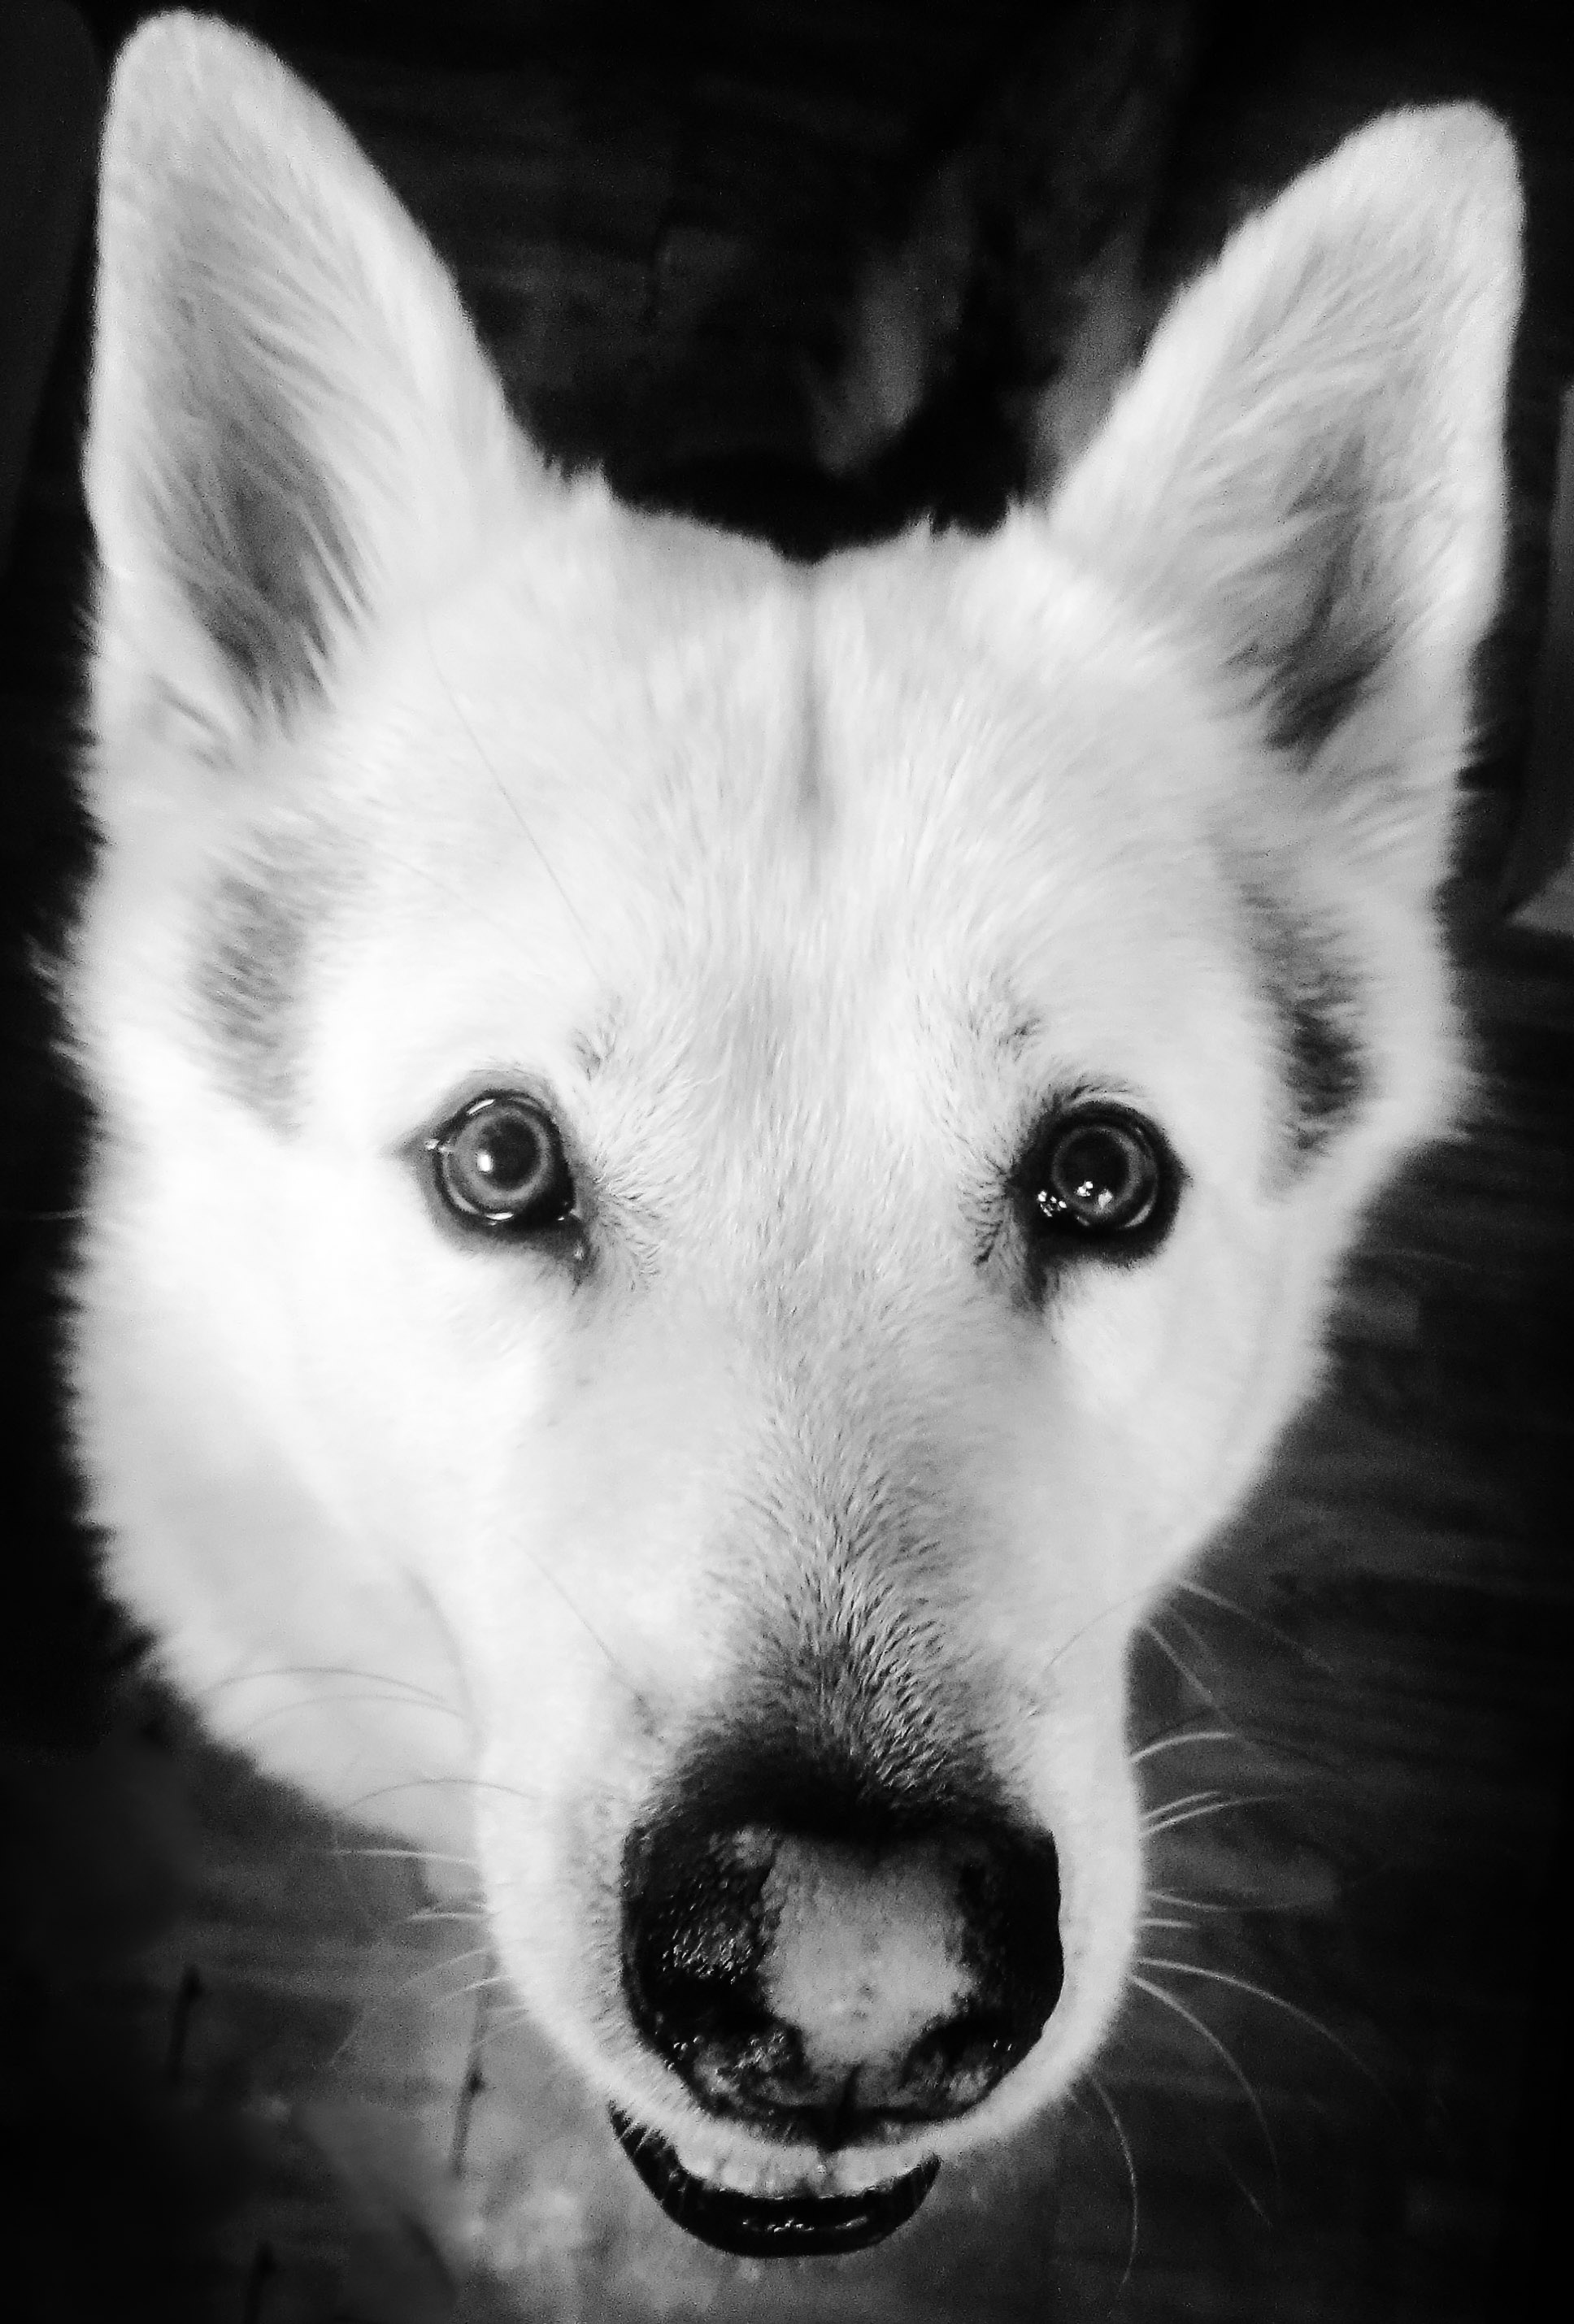
black and white, white, puppy, dog, animal, canine, mammal, monochrome, close up, nose, vertebrate, dog breed, obedience, sled dog, white shepherd, siberian husky, monochrome photography, dog like mammal, carnivoran, dog breed group, greenland dog, berger blanc suisse, kishu